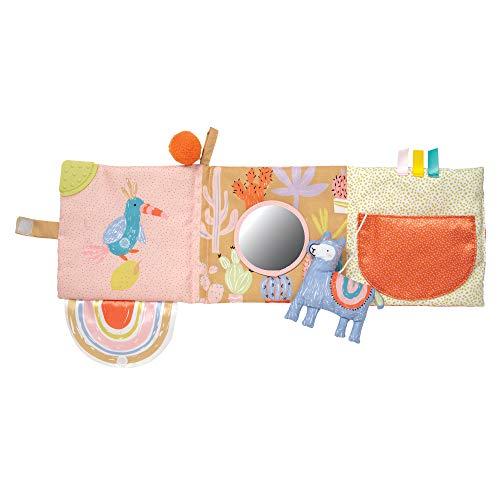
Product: Manhattan Toy Llama Themed Soft Baby Activity Book with Squeaker, Crinkle Paper and Baby-safe Mirror
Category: Toys & Games | Baby & Toddler Toys | Activity Play Centers
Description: Baby's first book features a tethered soft orange pom and colorful tactile fabrics related to llamas and the desert.
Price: $13.99
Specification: ProductDimensions:6.5x1.5x6.5inches|ItemWeight:2.24ounces|ShippingWeight:2.72ounces(Viewshippingratesandpolicies)|ASIN:B07V5CPQGB|Itemmodelnumber:218430|Manufacturerrecommendedage:0-3years